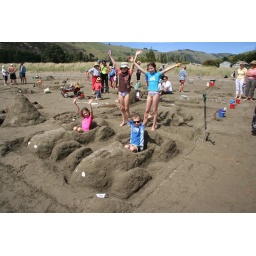
Race cars in the sand castle competion. 2nd place after the dragon.